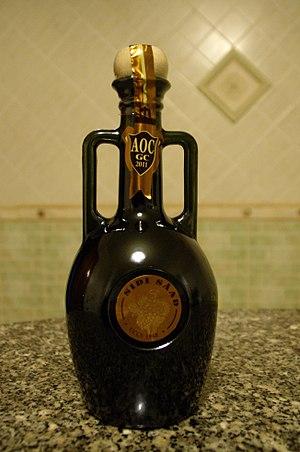
Bouteille de vin rouge, Sidi Saâd de Tunisie
La viticulture en Tunisie a une longue tradition qui a commencé dans l'Antiquité comme dans beaucoup d'autres pays du bassin méditerranéen, grâce aux Phéniciens et, dans ce cas spécifique, grâce aux Carthaginois.